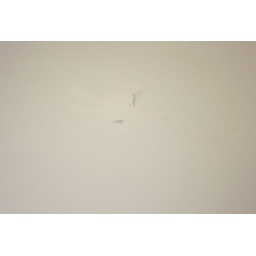
15 wall opposite shipper's door scraped 2 in